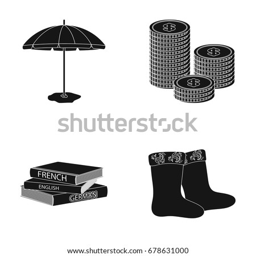
beach umbrella , a stack of coins and other web icon in black style .